Garanhuns cannibals

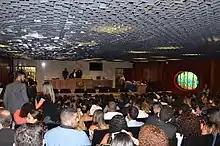
Trial proceedings (2018)

On November 14, 2014, the trio were convicted of killing Jéssica da Silva by jury verdict – Negromonte was sentenced to 21 years and six months imprisonment, with an additional year and six months in solitary confinement, while Pires and Oliveira received 19 years imprisonment and a year of solitary confinement. The trio were jointly put on trial for the other two deaths on December 15, 2018, and were again found guilty on all counts – Negromonte was sentenced to 71 years; Oliveira to 71 years and 10 months, and Pires to 68 years.